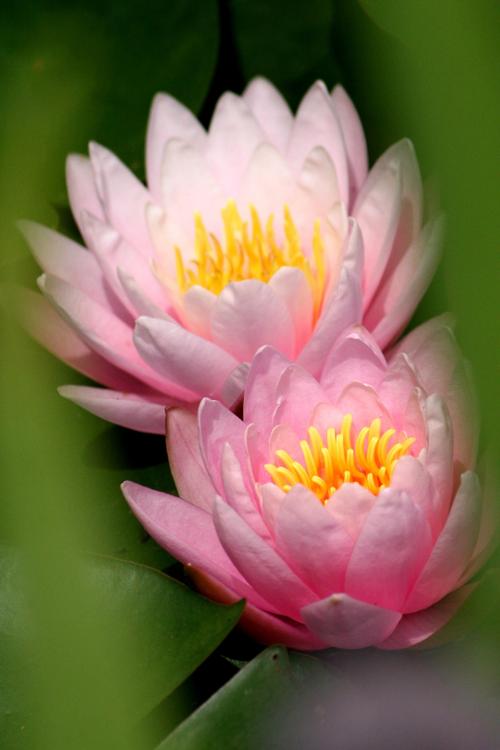
Label: water lily